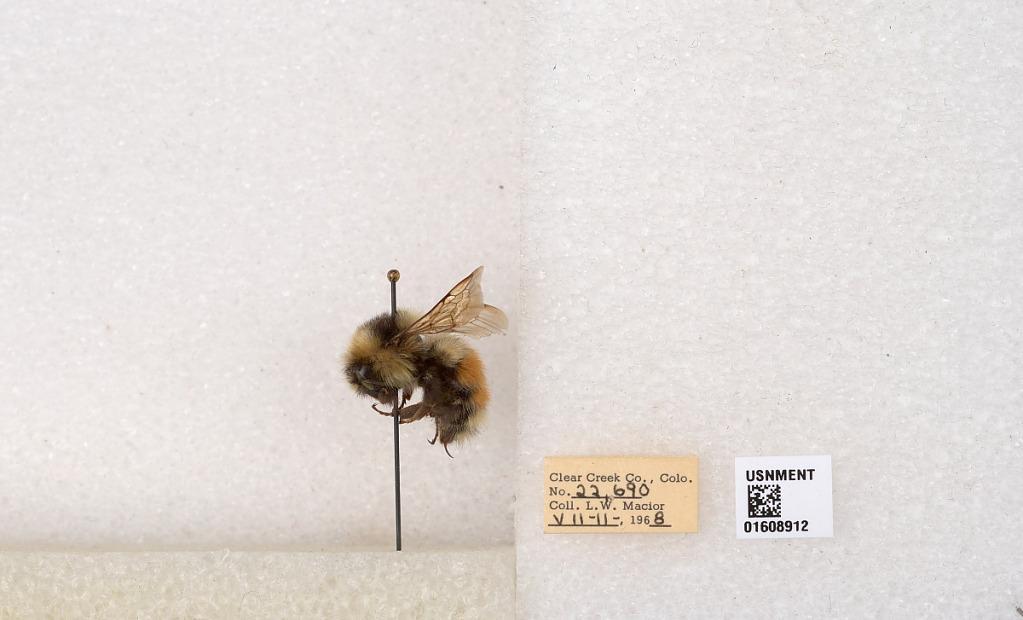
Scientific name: Bombus (Pyrobombus) sylvicola Kirby
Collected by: L. Macior
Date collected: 1968-7-11
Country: United States
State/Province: Colorado
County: Clear Creek
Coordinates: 39.6891, -105.644